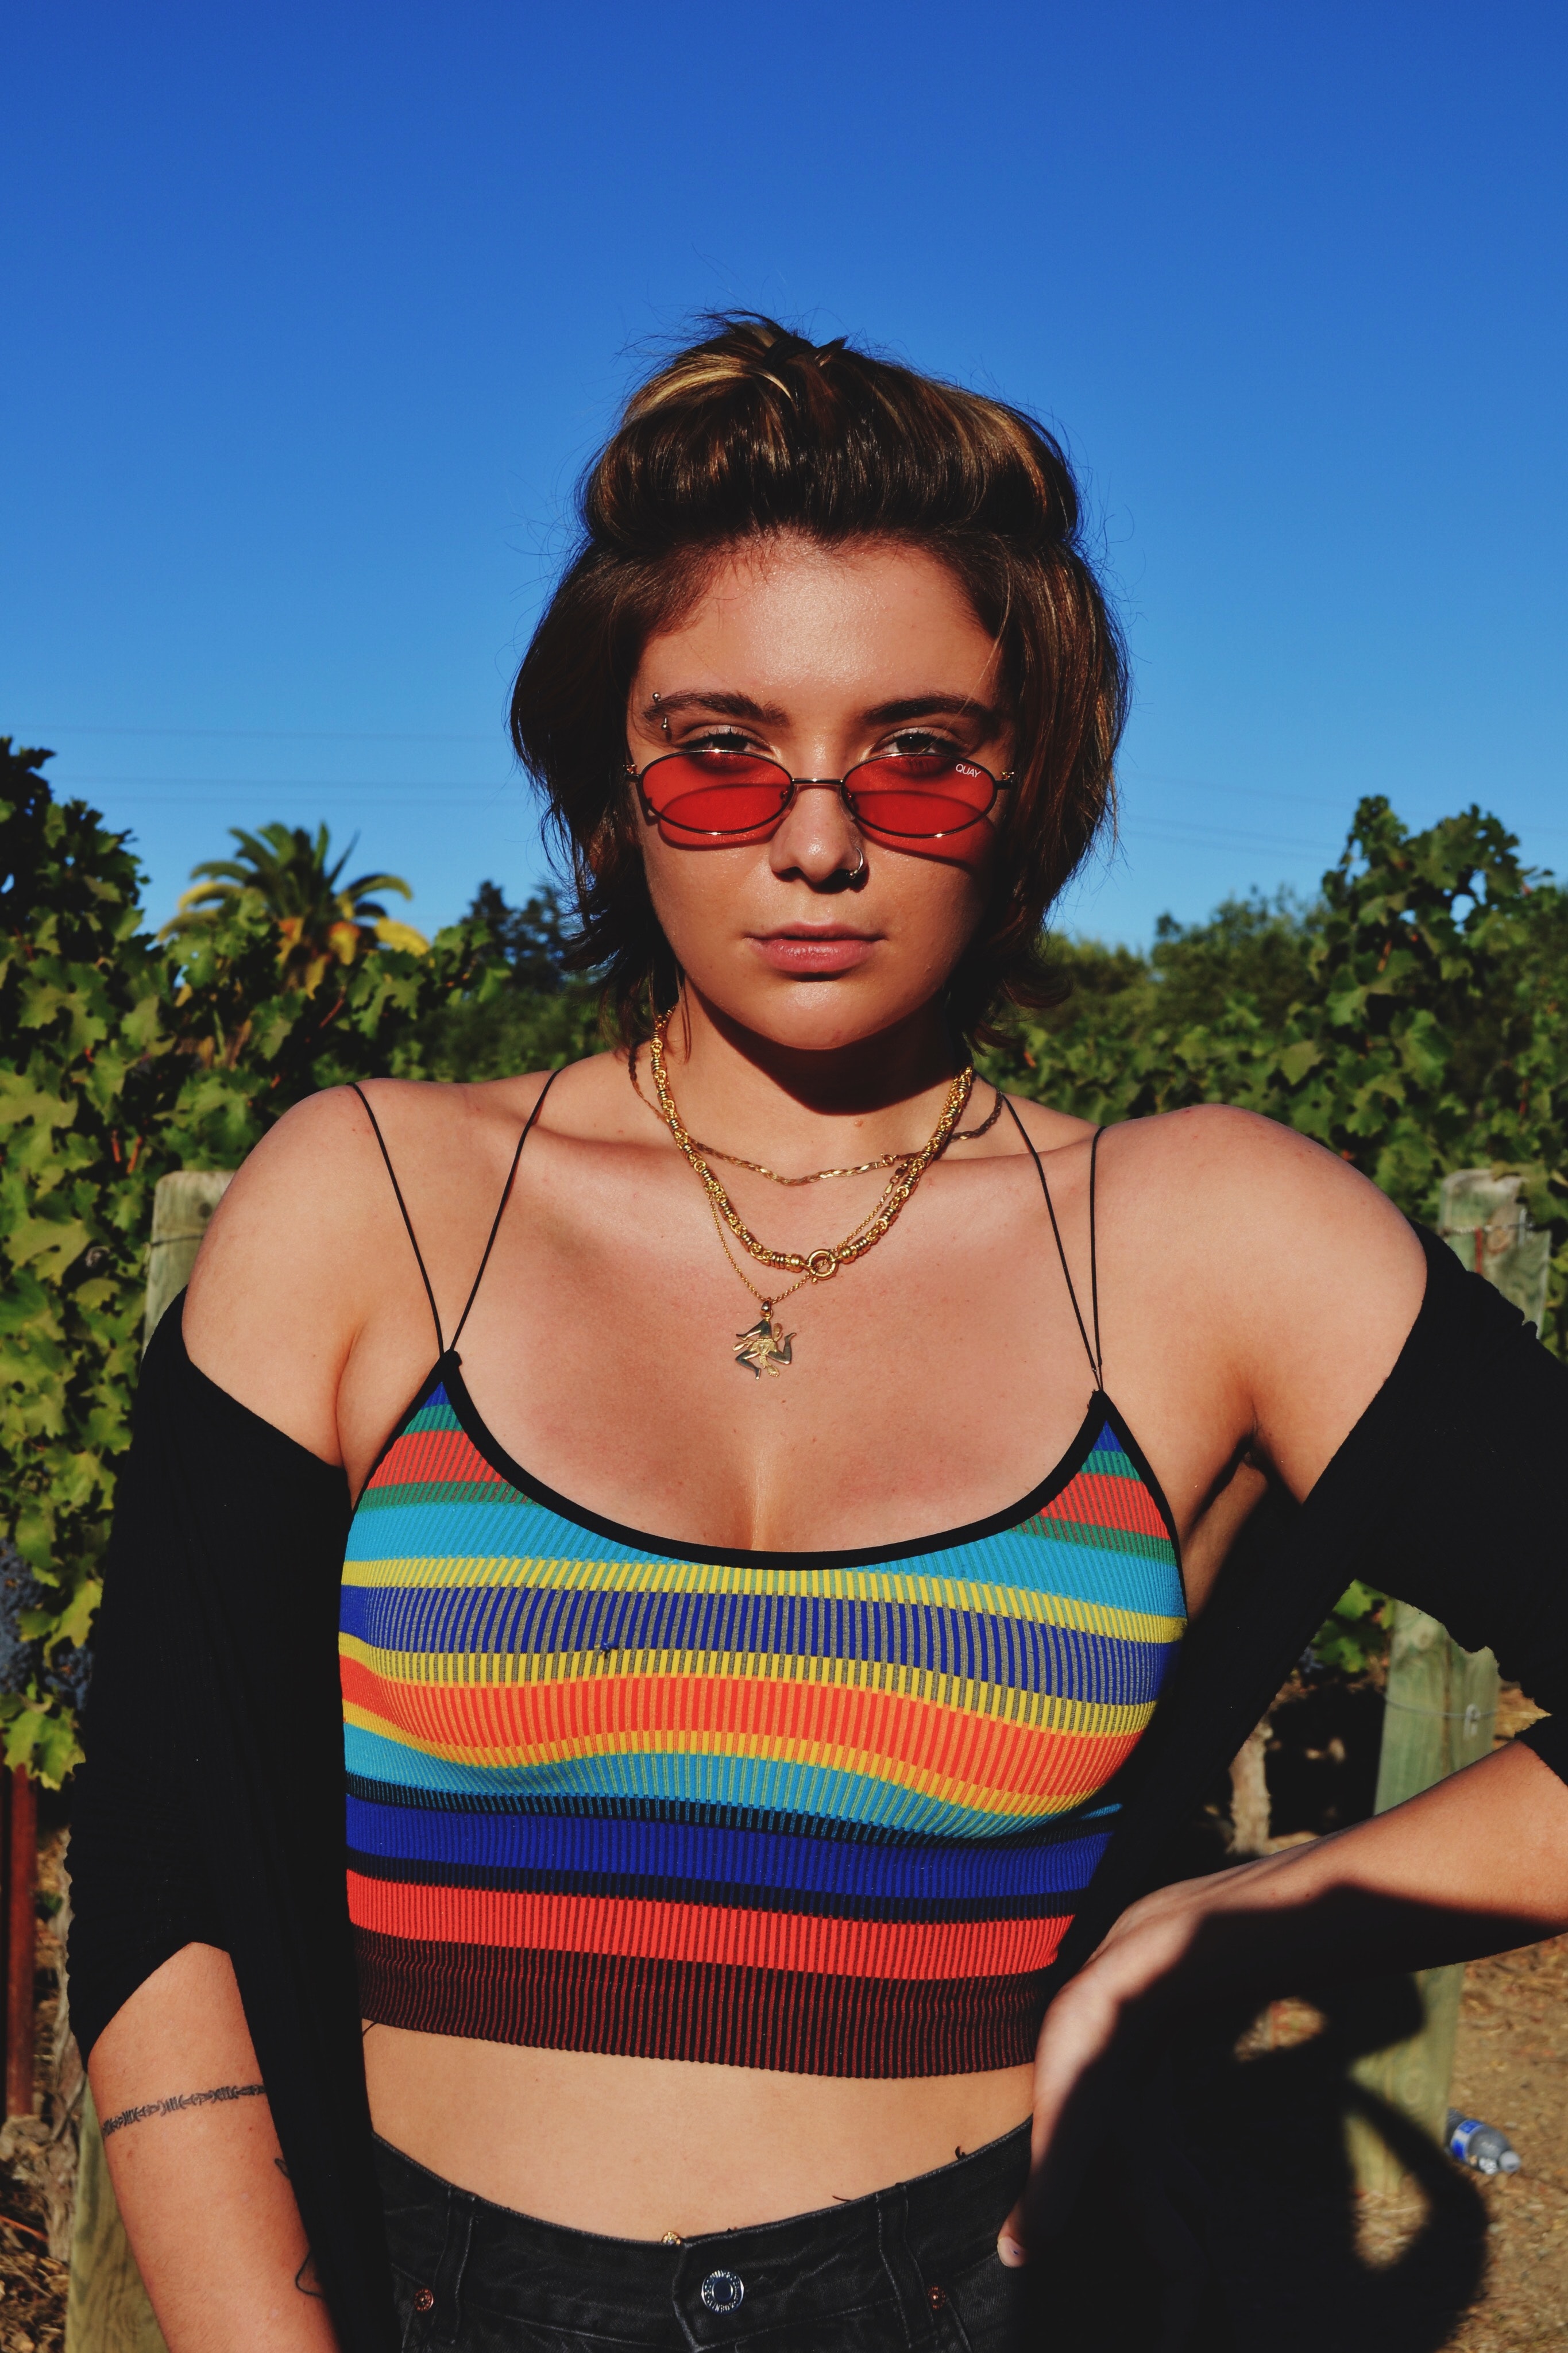
blue, eyewear, beauty, glasses, abdomen, shoulder, cool, trunk, photo shoot, summer, sunglasses, undergarment, photography, textile, chest, black hair, top, leisure, navel, vacation, fashion accessory